Stóra-Eldborg undir Geitahlíð

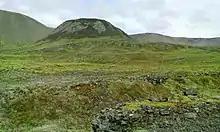
Stóra-Eldborg with lava channel in the foreground

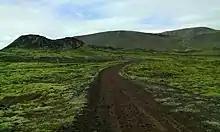
Stóra-Eldborg with its eruption fissure, tuya Geitahlíð behind

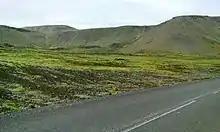
Eldborgir eruption fissure dissecting the tuya

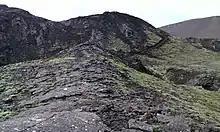
Stóra-Eldborg from the roof of one of its lava tubes

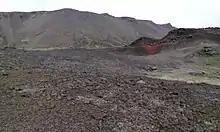
Quarry and outcrops at Litla-Eldborg, Geitahlíð behind

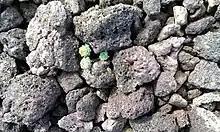
Scoria from the Eldborgir

Stóra-Eldborg undir Geitahlíð (also Stóra-Eldborg við Geitahlíð ) is a small Holocene volcano in Iceland, on Reykjanes peninsula, 50 m high, with a 30 m deep crater. It is located at about 5 km from Krýsuvík and as the name says at the foot of a bigger mountain, the tuya of "Geitahlíð".